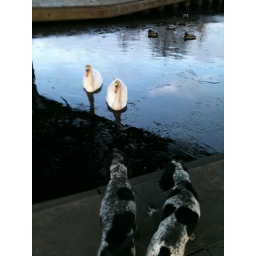
To be honest, the swans seemed more interested in the dogs than the boys were in them.